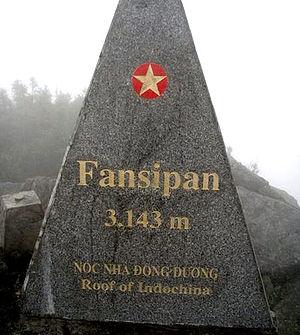
Le Phan Xi Păng est une montagne située à 9 km au sud-ouest de la ville de Sa Pa, dans la province de Lào Cai, au Nord-Ouest du Việt Nam. Appelée le toit du Việt Nam, haute de 3 143 m, elle est le point culminant de l'Indochine. Le sommet fait partie de la chaîne de montagnes Hoàng Liên Sơn.